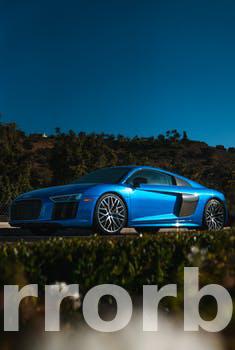
Label: Watermark